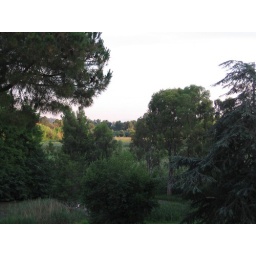
View from my bedroom window in Villa Alistair